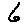
Label: 6